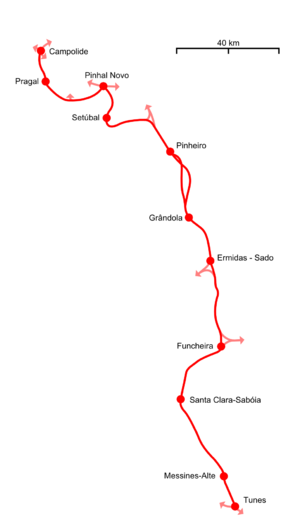
La linha do Sul est une ligne ferroviaire portugaise qui relie la ville de Lisbonne à celle de Tunes dans la municipalité de Silves en Algarve.